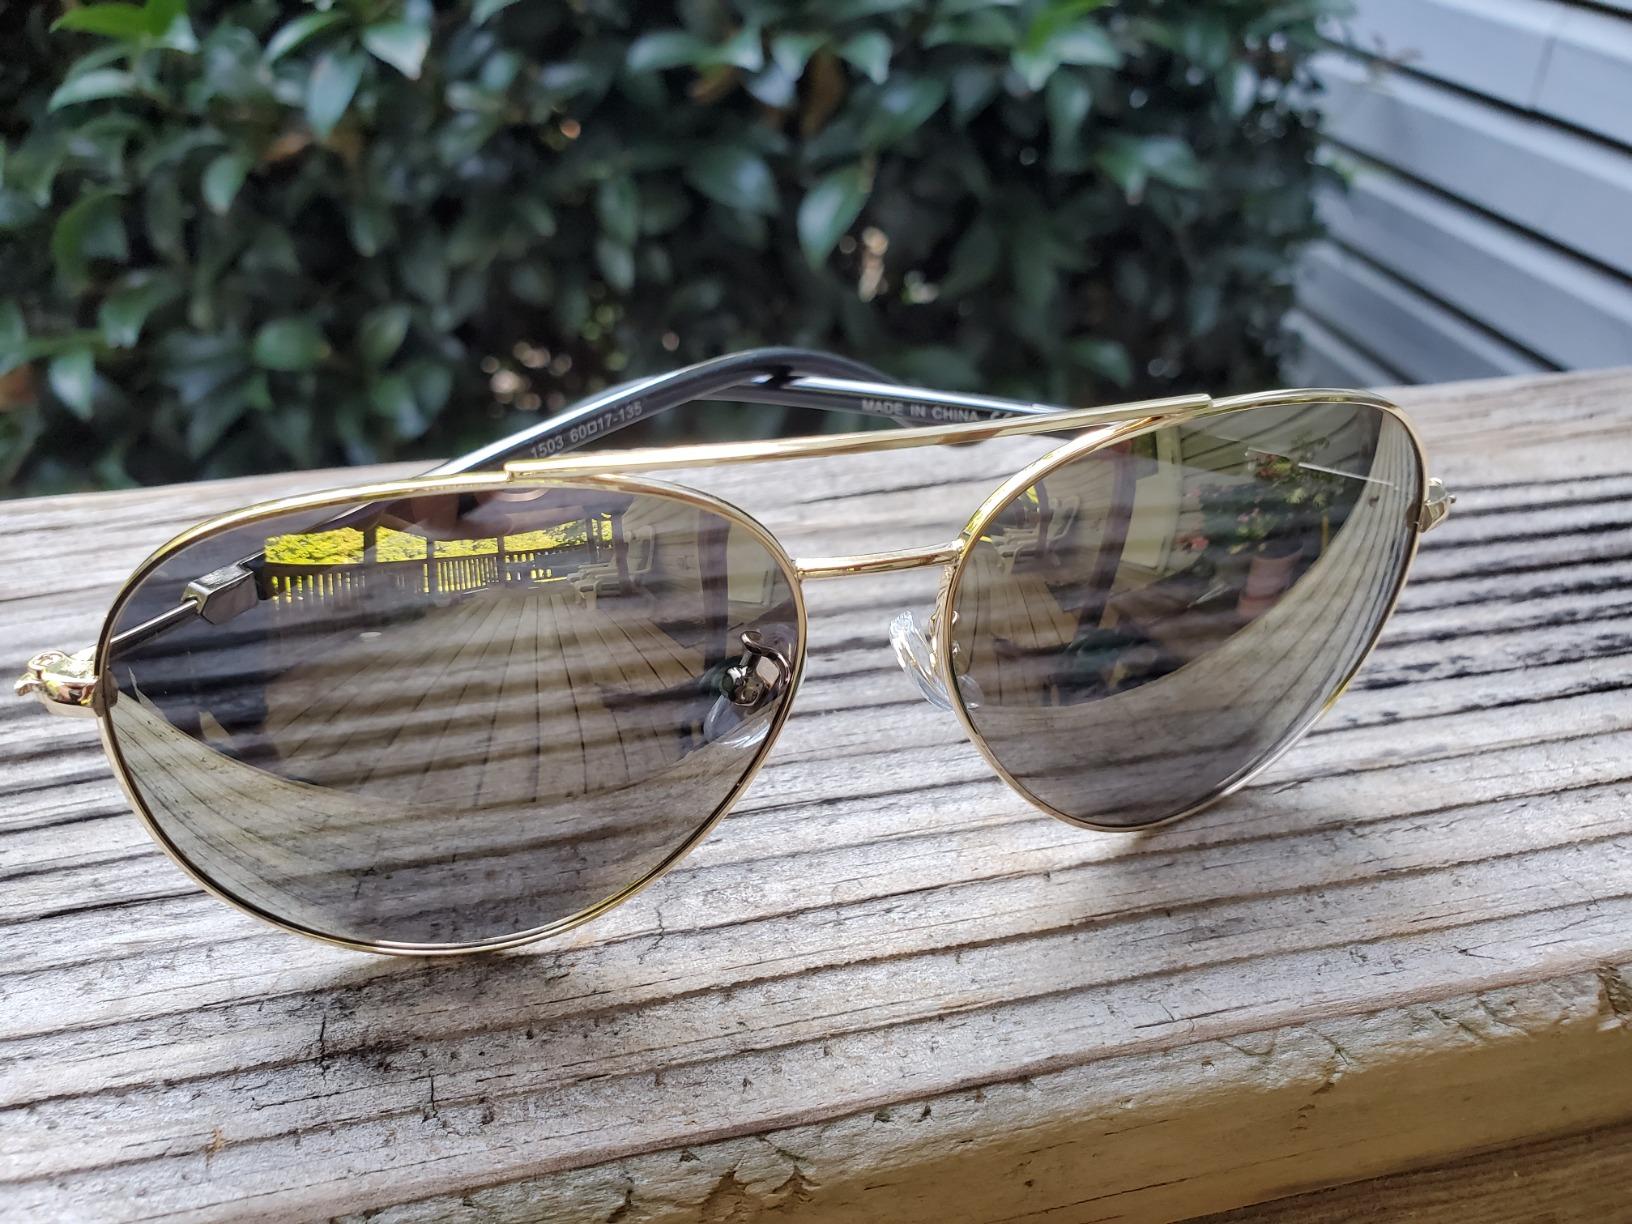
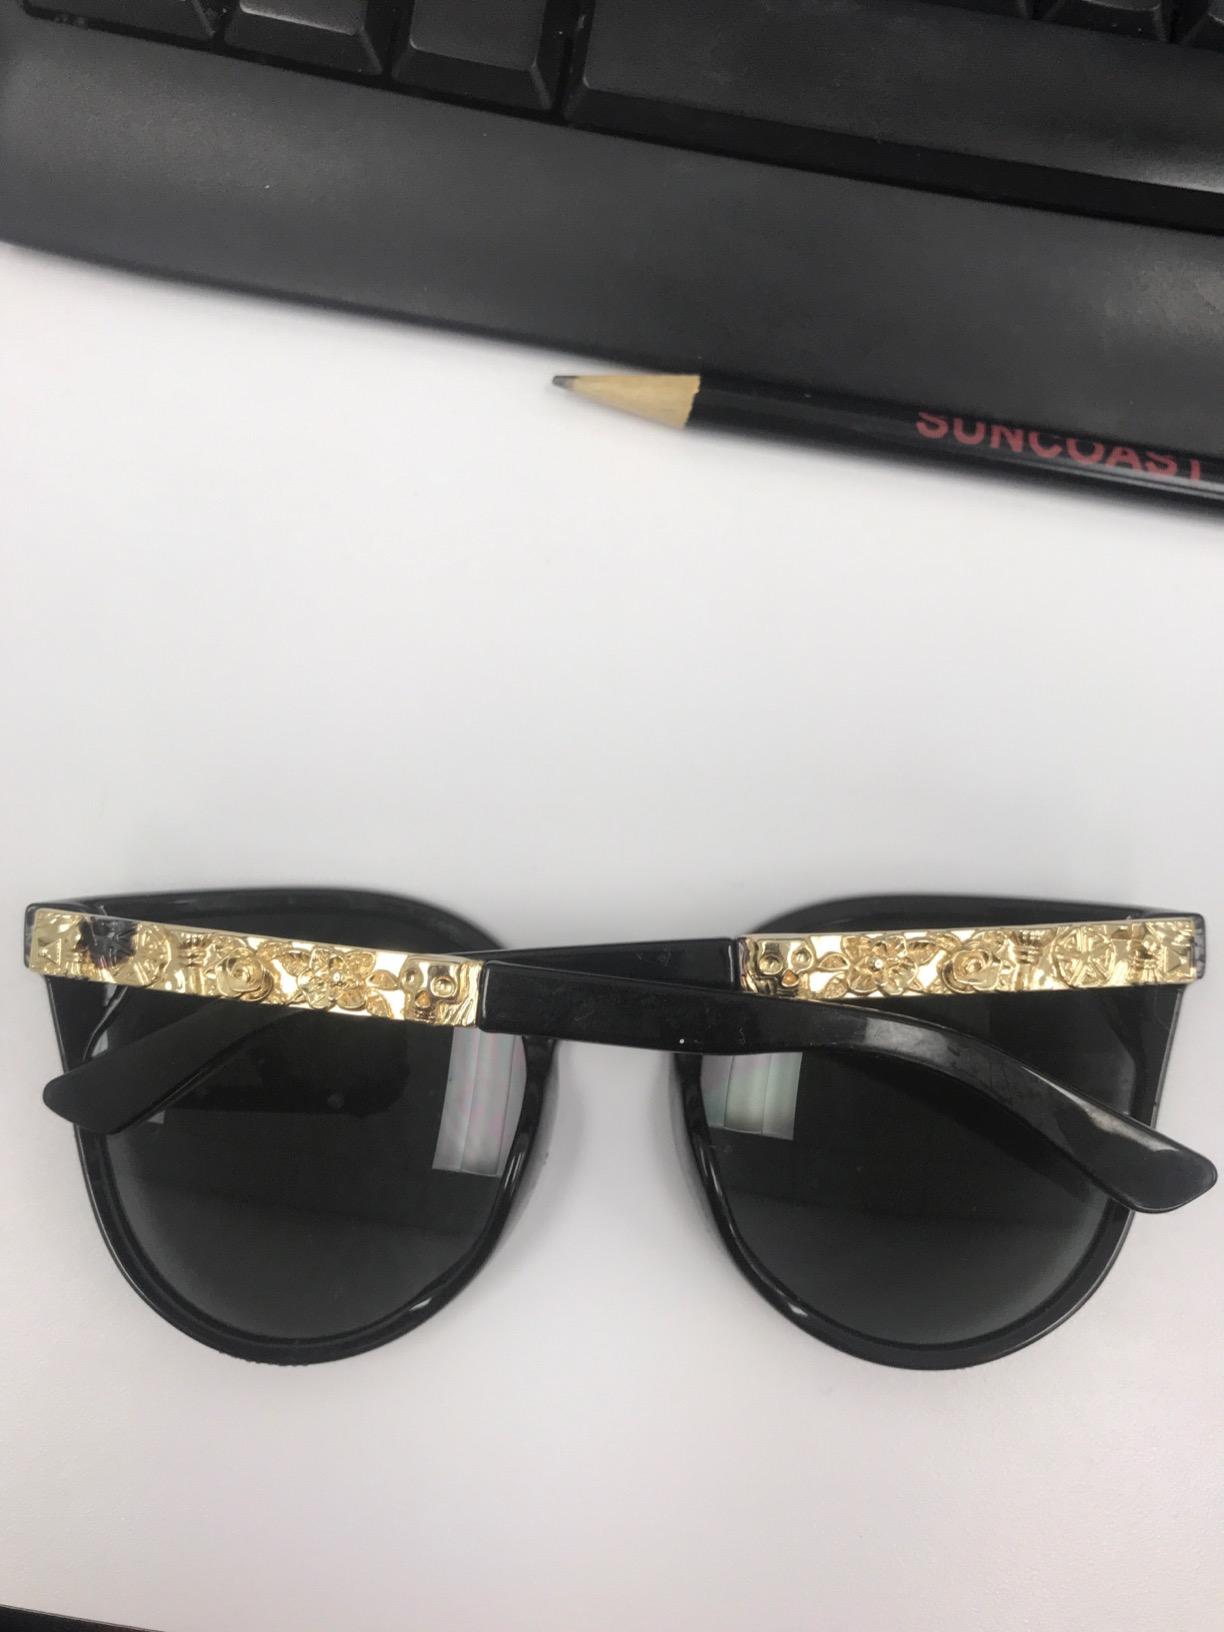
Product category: accessories_sunglasses
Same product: no